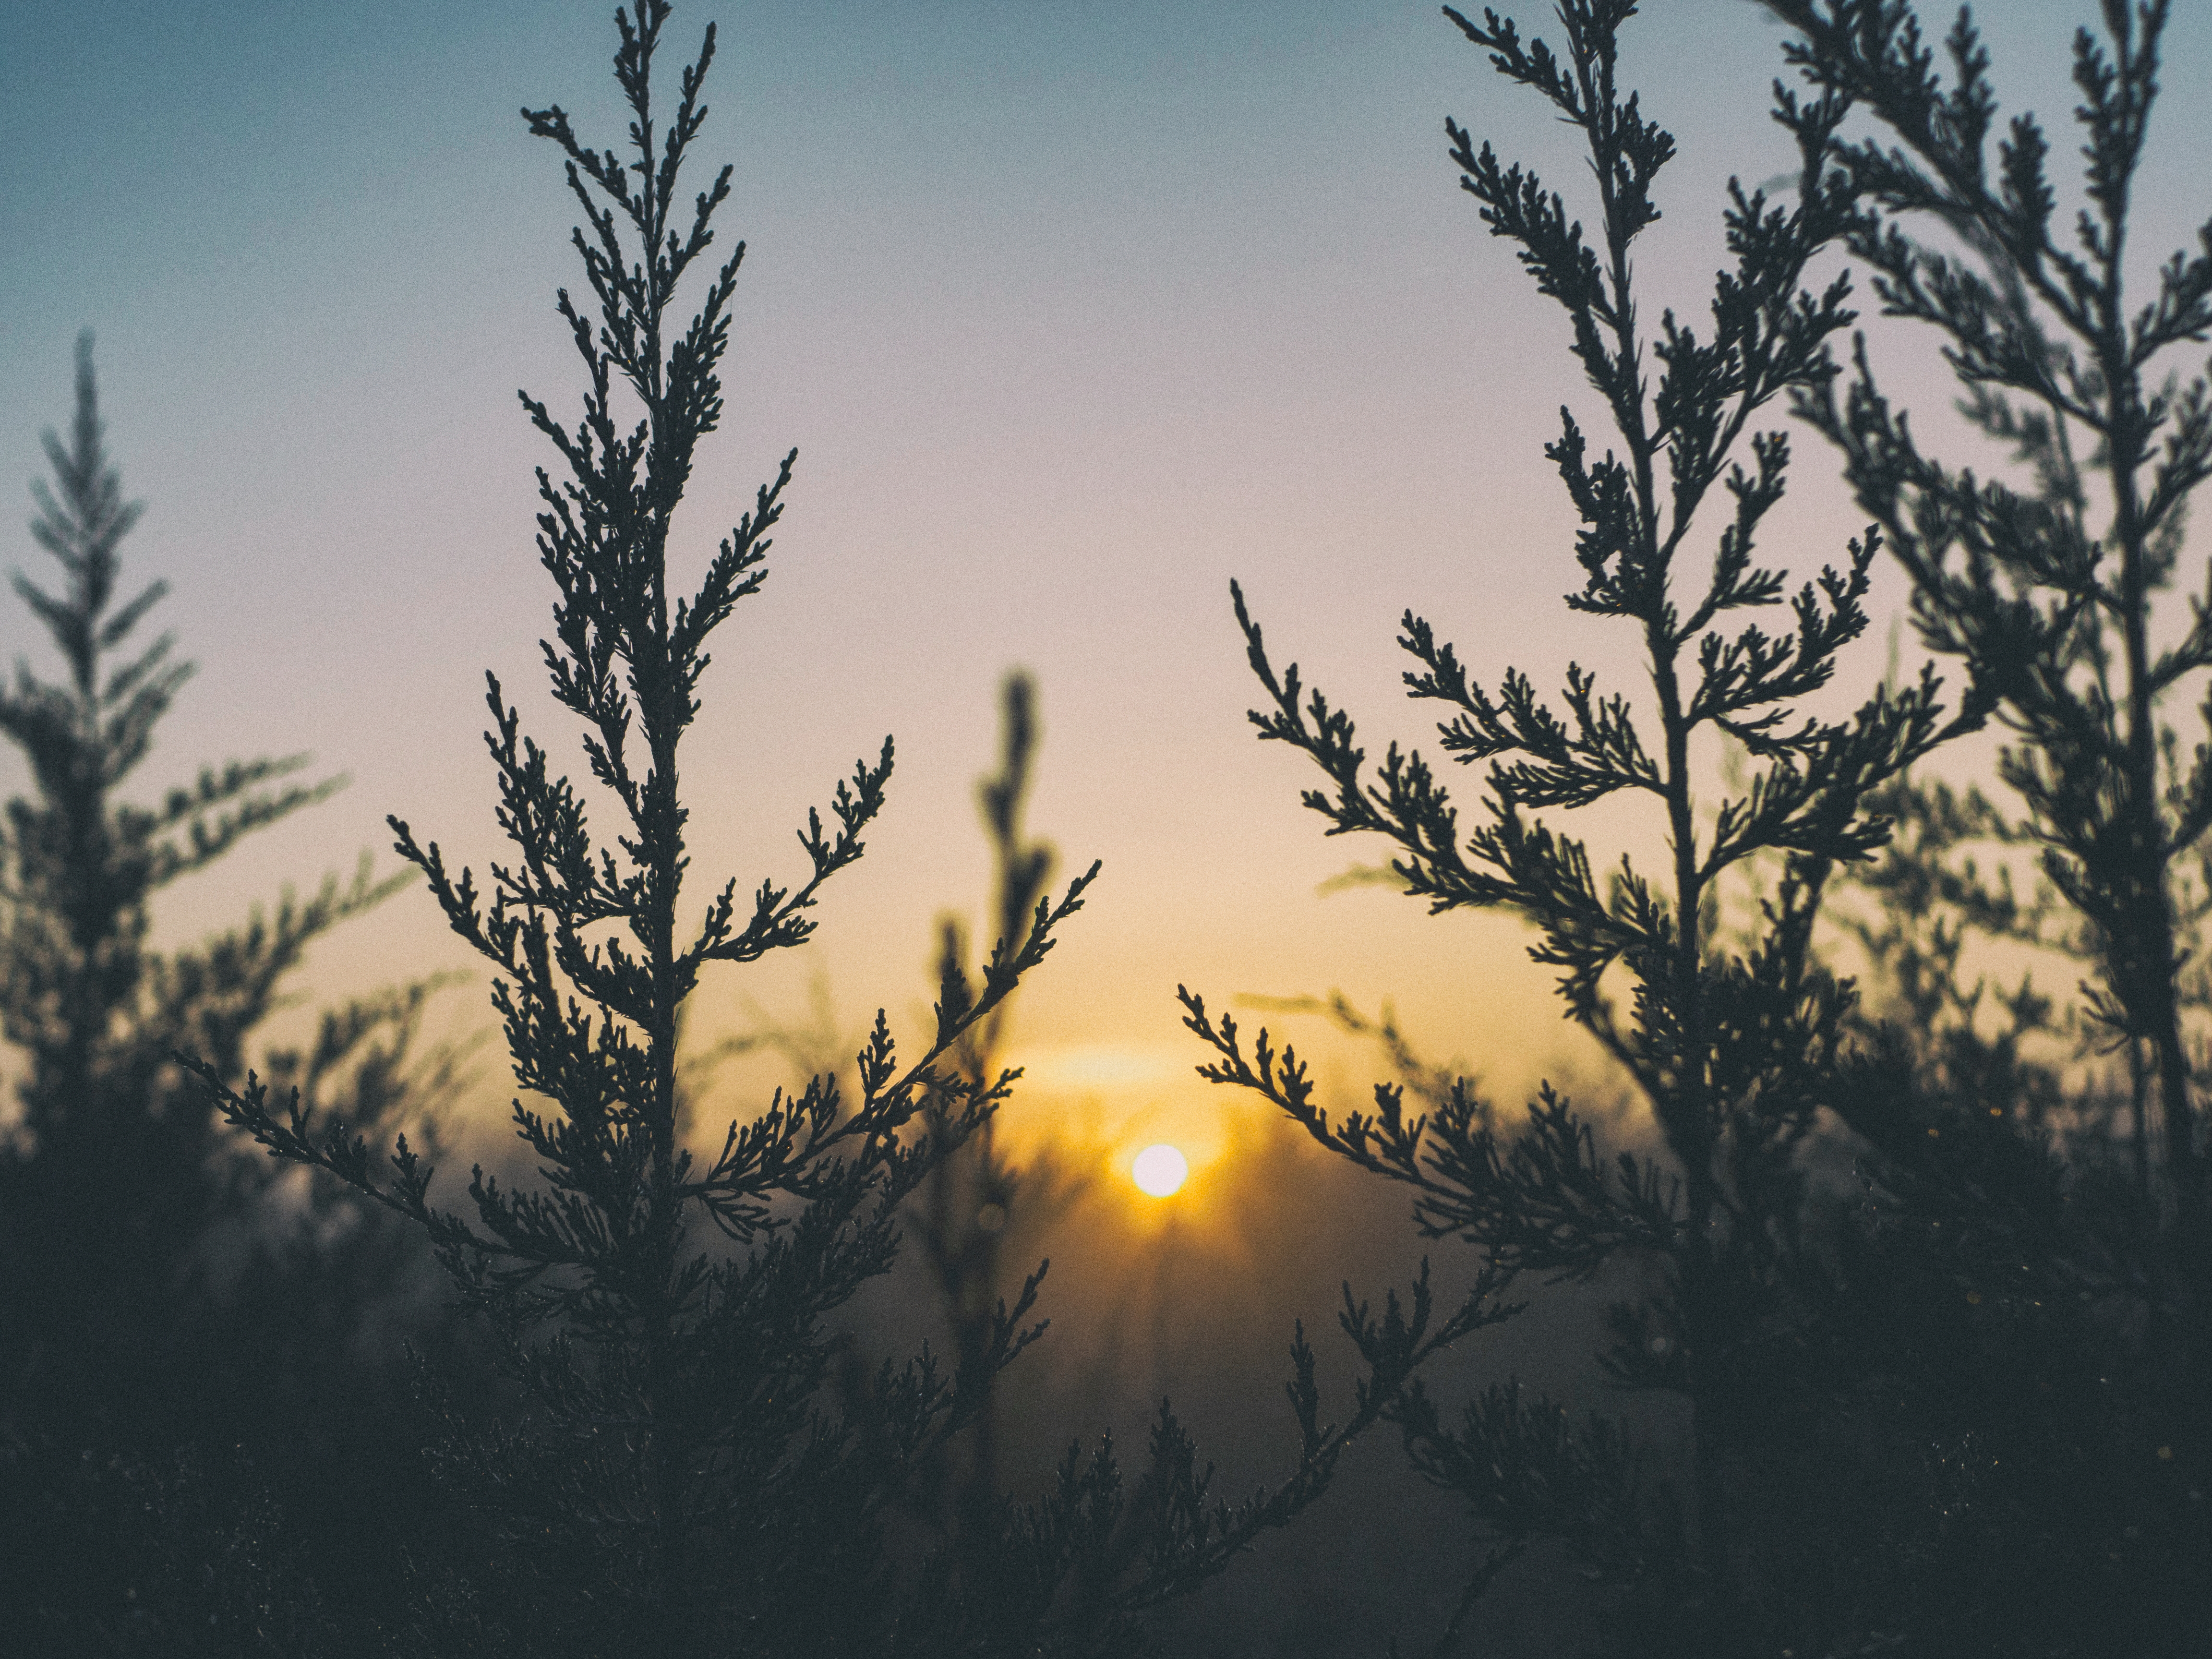
tree, nature, forest, grass, branch, cloud, plant, sky, fog, sunrise, sunset, mist, sunlight, morning, leaf, dawn, atmosphere, dusk, evening, autumn, season, atmospheric phenomenon, grass family, woody plant